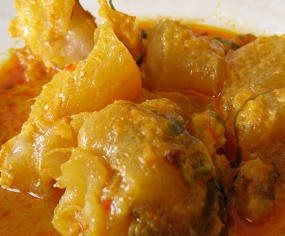
Label: gulai_tunjang